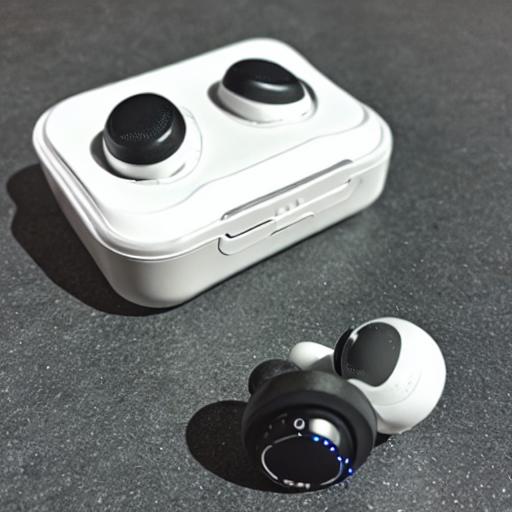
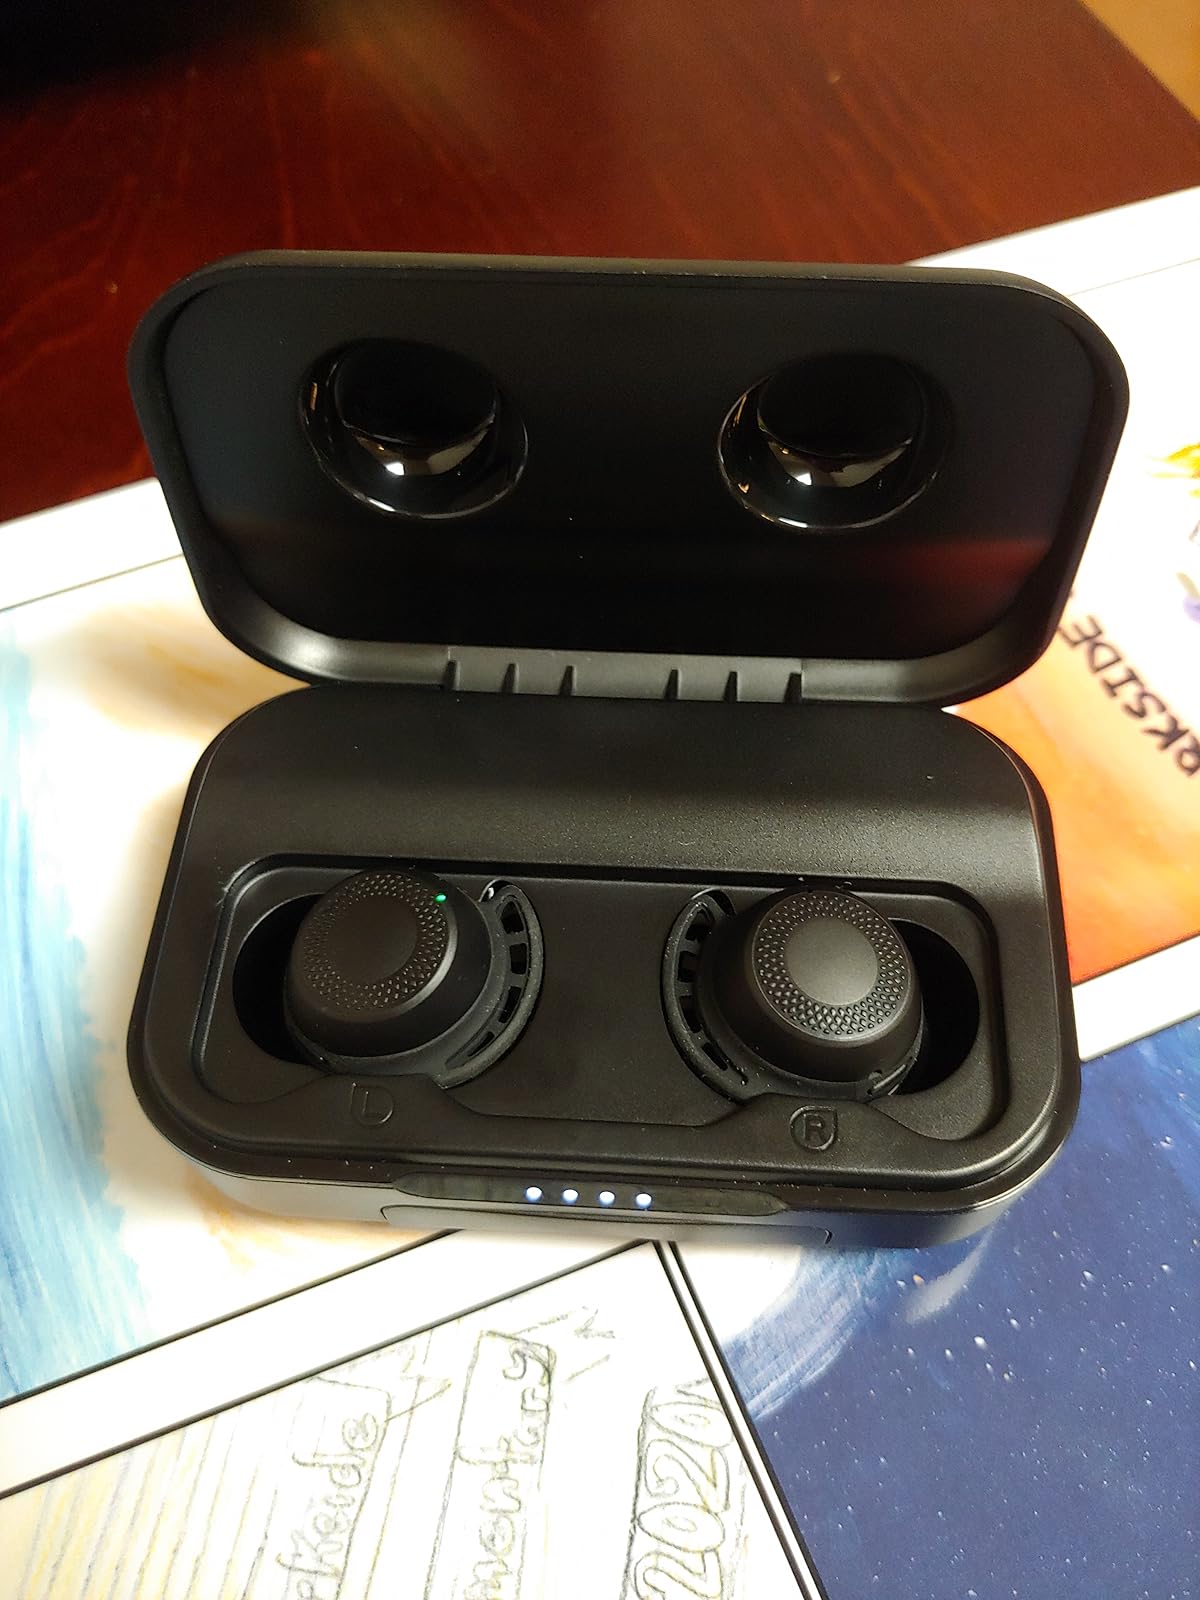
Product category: earbuds
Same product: no